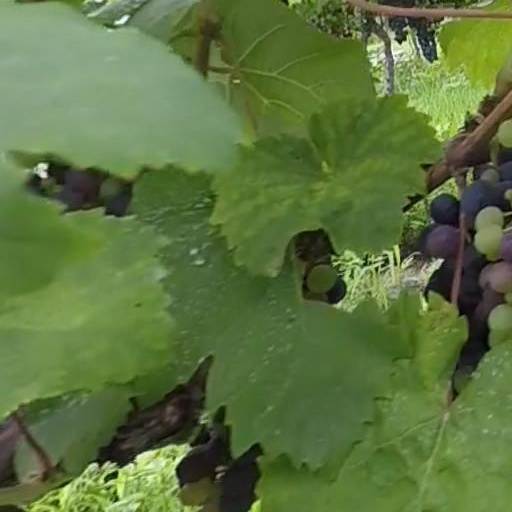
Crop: grape